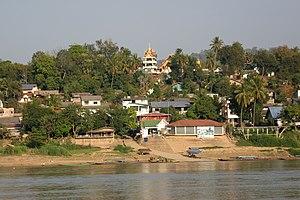
Houei Sai, Huay Xai ou Ban Houayxay, est une ville du Nord du Laos, capitale de la province de Bokeo. Située sur la rive gauche du Mékong, elle se trouve en face de la ville thaïlandaise de Chiang Khong, à laquelle elle est reliée par un pont inauguré le 11 décembre 2013. C'est le point de passage le plus au nord entre les deux pays.